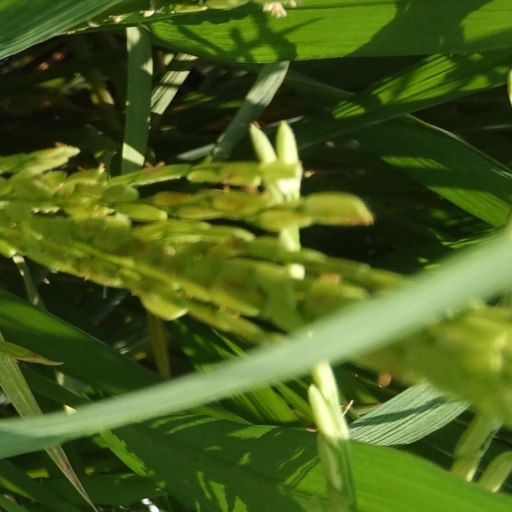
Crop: rice